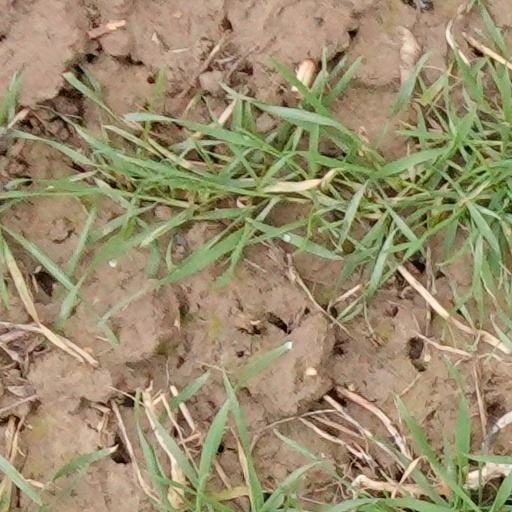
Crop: wheat